Kerns Hotel fire

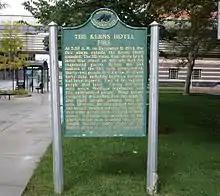
A plaque in downtown Lansing commemorating the fire

On December 11, 1934, a fire broke out in the Kerns Hotel killing 32 people and injuring 44, including 14 firemen. A night janitor from the newspaper across the street reportedly noticed the fire on a second floor window curtain and reported the fire to the Central fire station. The alarm bell sounded at 5:30 am in the 211-room four-story brick hotel. Many of the hotel's 215 guests escaped by utilizing one of the four fire ladders or utilized the life nets, but due to the wooden interior many guests were trapped in their rooms, and eight people leapt out of the hotel onto nets. Others fell into the Grand River trying to escape the flames and many spectators claim to have not seen them resurface.